Tiraspol

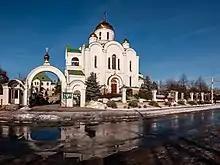
Church of the Nativity in Shevchenko Street

On 2 September 1990, Tiraspol was proclaimed the capital of the new Pridnestrovian Moldavian Soviet Socialist Republic. The new republic was not officially recognized by Soviet authorities; however, it received support from some important Soviet leaders, such as Anatoly Lukyanov. After the dissolution of the Soviet Union, the territory east of the Dniester River declared independence as the Pridnestrovian Moldavian Republic (PMR), with Tiraspol as its capital. It was not recognized by the international community.